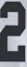
Number: 2